FOCAL International

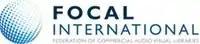

FOCAL International is the trade association representing stock footage companies, post-production facilities and individuals involved in the use of footage, still images and audio in all forms of media production. It represents more than 300 companies and individuals involved in media production, asset management, preservation of historical archives, film restoration and post-production.